Compatibilism

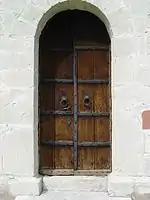
Schrödinger's door: Saying "there may be a person behind that door" merely expresses ignorance about the one, determined reality.

Some compatibilists hold both causal determinism (all effects have causes) and logical determinism (the future is already determined) to be true. Thus statements about the future (e.g., "it will rain tomorrow") are either true or false when spoken today. This compatibilist free will should not be understood as the ability to choose differently in an identical situation. A compatibilist may believe that a person can decide between several choices, but the choice is always determined by external factors. If the compatibilist says "I may visit tomorrow, or I may not", he is saying that he does not know what he will choose—whether he will choose to follow the subconscious urge to go or not.